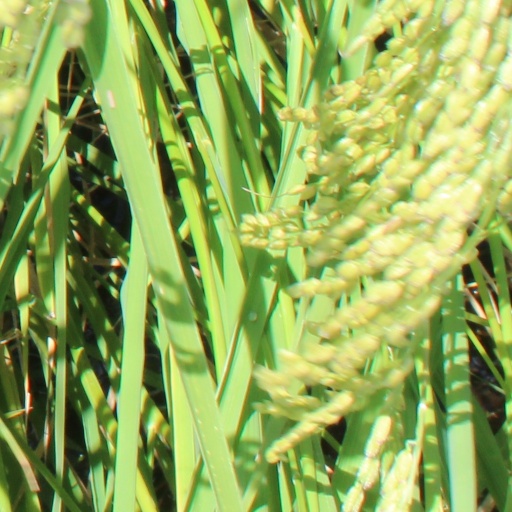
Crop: rice